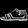
Label: Sandal